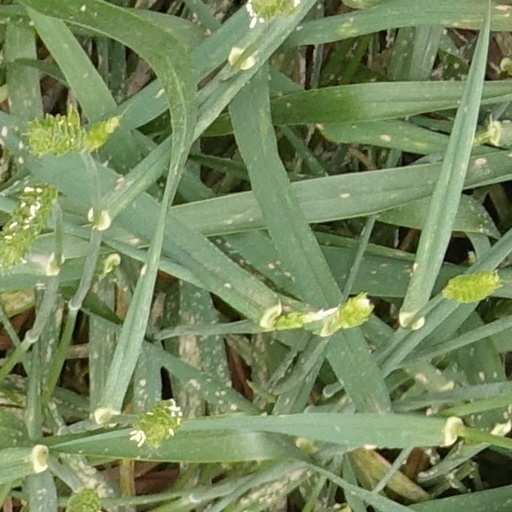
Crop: wheat